Västerås Flygmuseum

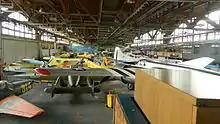
Aircraft parked in the hangar of Västerås Flygmuseum

Västerås Flygmuseum ("Västerås Aviation Museum") is a museum dedicated to flight and aviation history. It is located in Västerås, in an old hangar at Västerås Airport (IATA: VST, ICAO: ESOW) in Sweden, located 100 km west of the capital city, but inside Västerås city limits. It was created in the CVV Hangar at the former Swedish Air Force base "F1-Hässlö" in 1997.